Ecuador

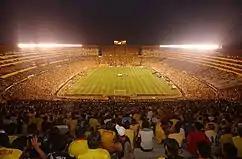

The rehabilitation and reopening of the Ecuadorian railroad and use of it as a tourist attraction is one of the recent developments in transportation matters.